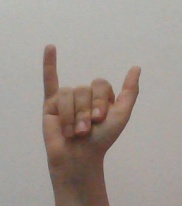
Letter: ya